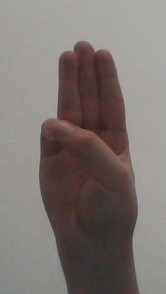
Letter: thaa